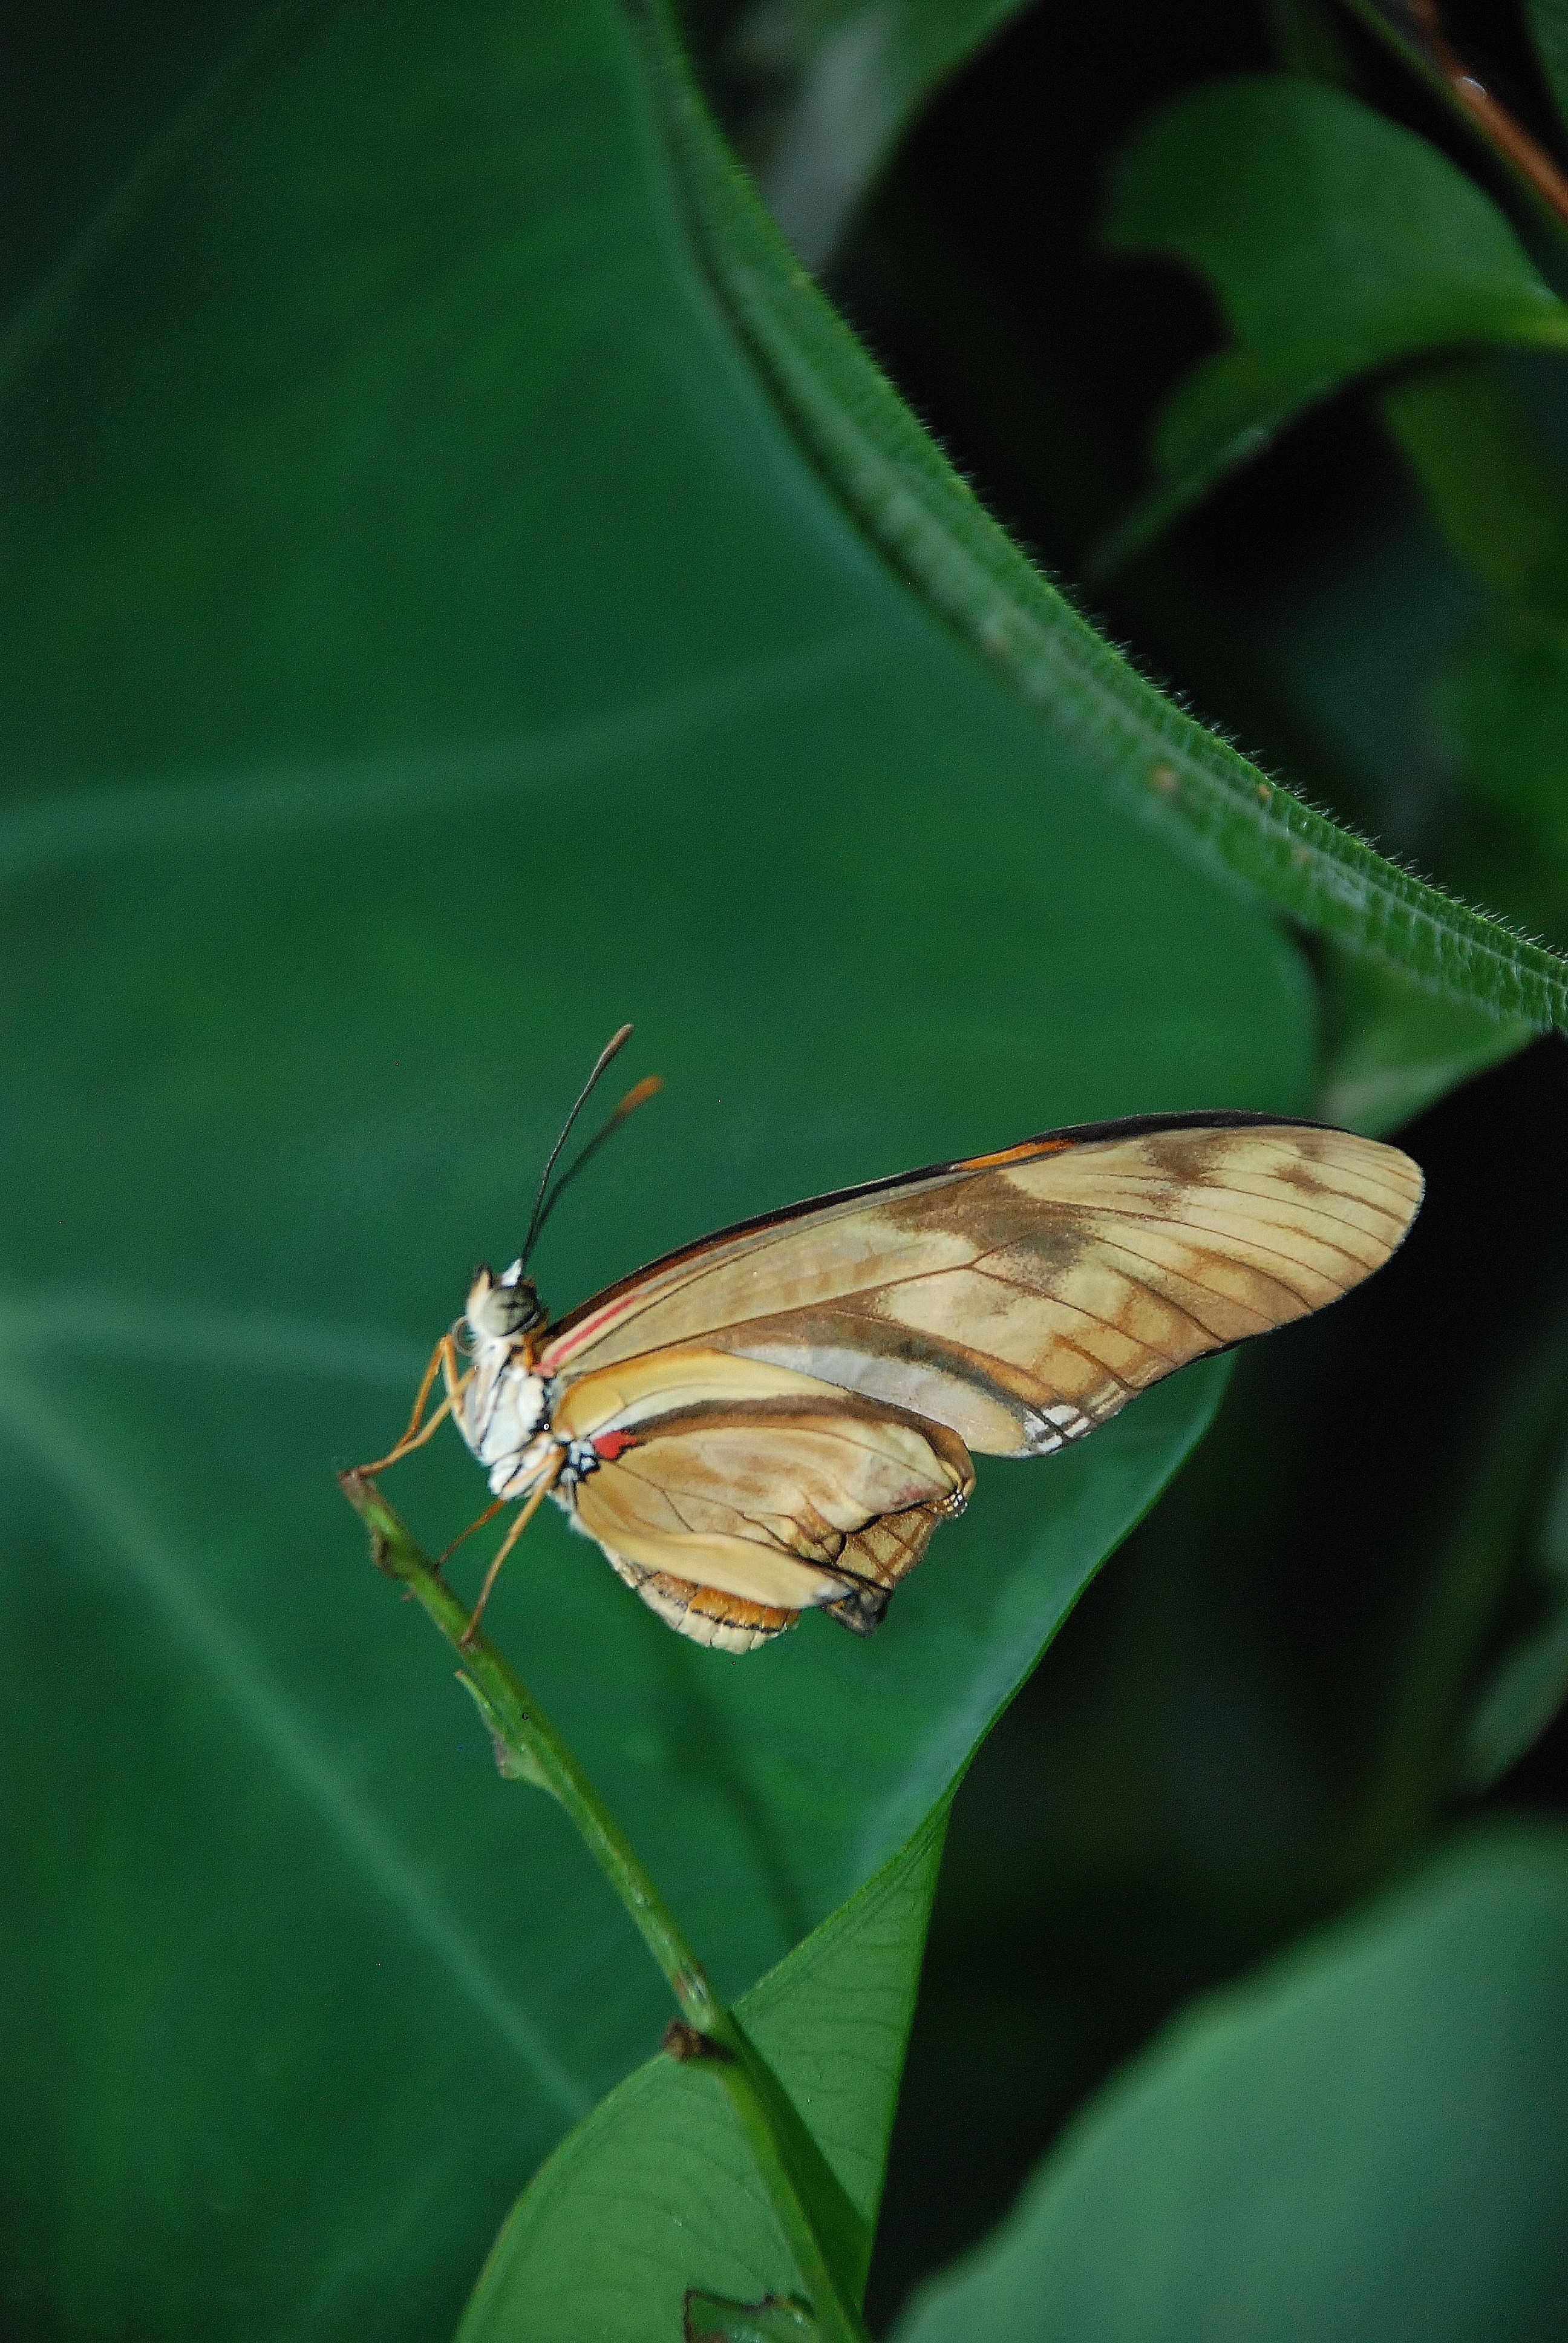
nature, wing, photography, leaf, flower, animal, orange, green, insect, bug, botany, moth, butterfly, colorful, flora, fauna, invertebrate, caterpillar, close up, macro photography, arthropod, pollinator, plant stem, moths and butterflies, dryas julia a julia longwing